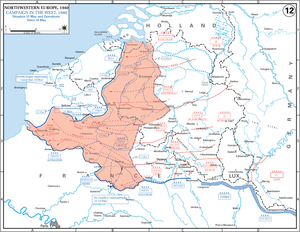
Slaget om Belgien (1940) / Slaget / 22. – 28. maj: De sidste forsvarsslag
Den tyske fremrykning til den engelske kanal.
Slaget om Belgien var en del af Slaget om Frankrig, den tyske offensiv i 1940 på Vestfronten. Slaget varede i 18 dage og sluttede med den tyske besættelse af Belgien efter at den belgiske hær havde kapituleret.